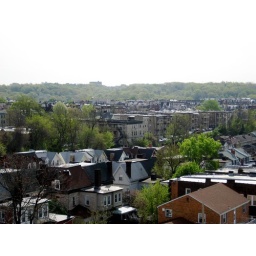
April 2010, view from my office window in Oakland